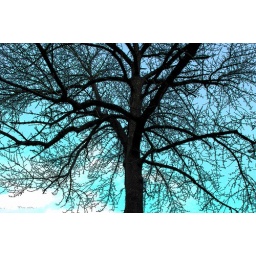
silhouette of bare tree against sky and clouds, slightly altered using cartoon effect.